Ashley C. Ford

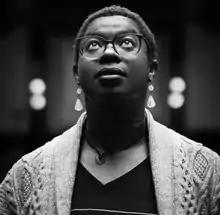
Ford in March 2018

Ashley C. Ford is an American writer, podcaster and educator who discusses topics including race, sexuality, and body image. She is the author of the "New York Times" best-selling memoir, "Somebody's Daughter". She has been the host of five podcasts and has written or guest-edited for publications including "The Guardian", "Elle", "BuzzFeed", and "New York". In 2017, "Forbes" named her one of their "30 Under 30 in Media". In 2022, Ford won the Indiana Authors Award for a debut novel.